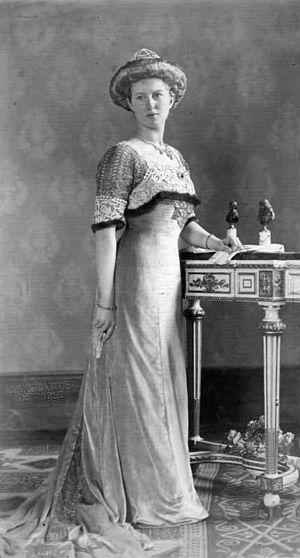
Victoria-Adélaïde de Schleswig-Holstein-Sonderbourg-Glücksbourg, née Victoria Adelaide Helena Louise Mary Frederica le 31 décembre 1885 et décédée le 3 octobre 1970 a été duchesse de Saxe-Cobourg et Gotha à la suite de son mariage avec Charles-Édouard de Saxe-Cobourg et Gotha, petit-fils de la reine Victoria, le 11 octobre 1905. Elle est le grand-mère maternelle du roi Charles XVI Gustave de Suède.